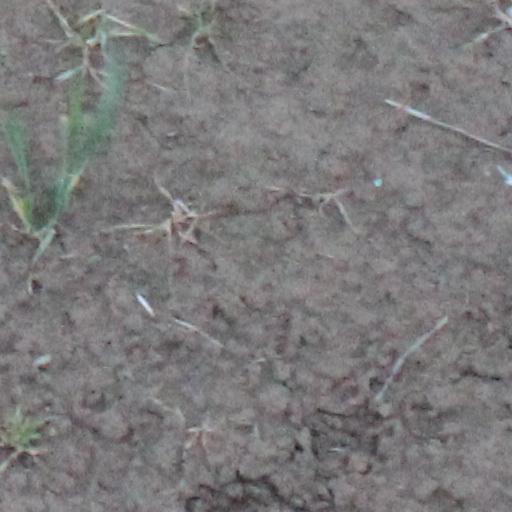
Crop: wheat